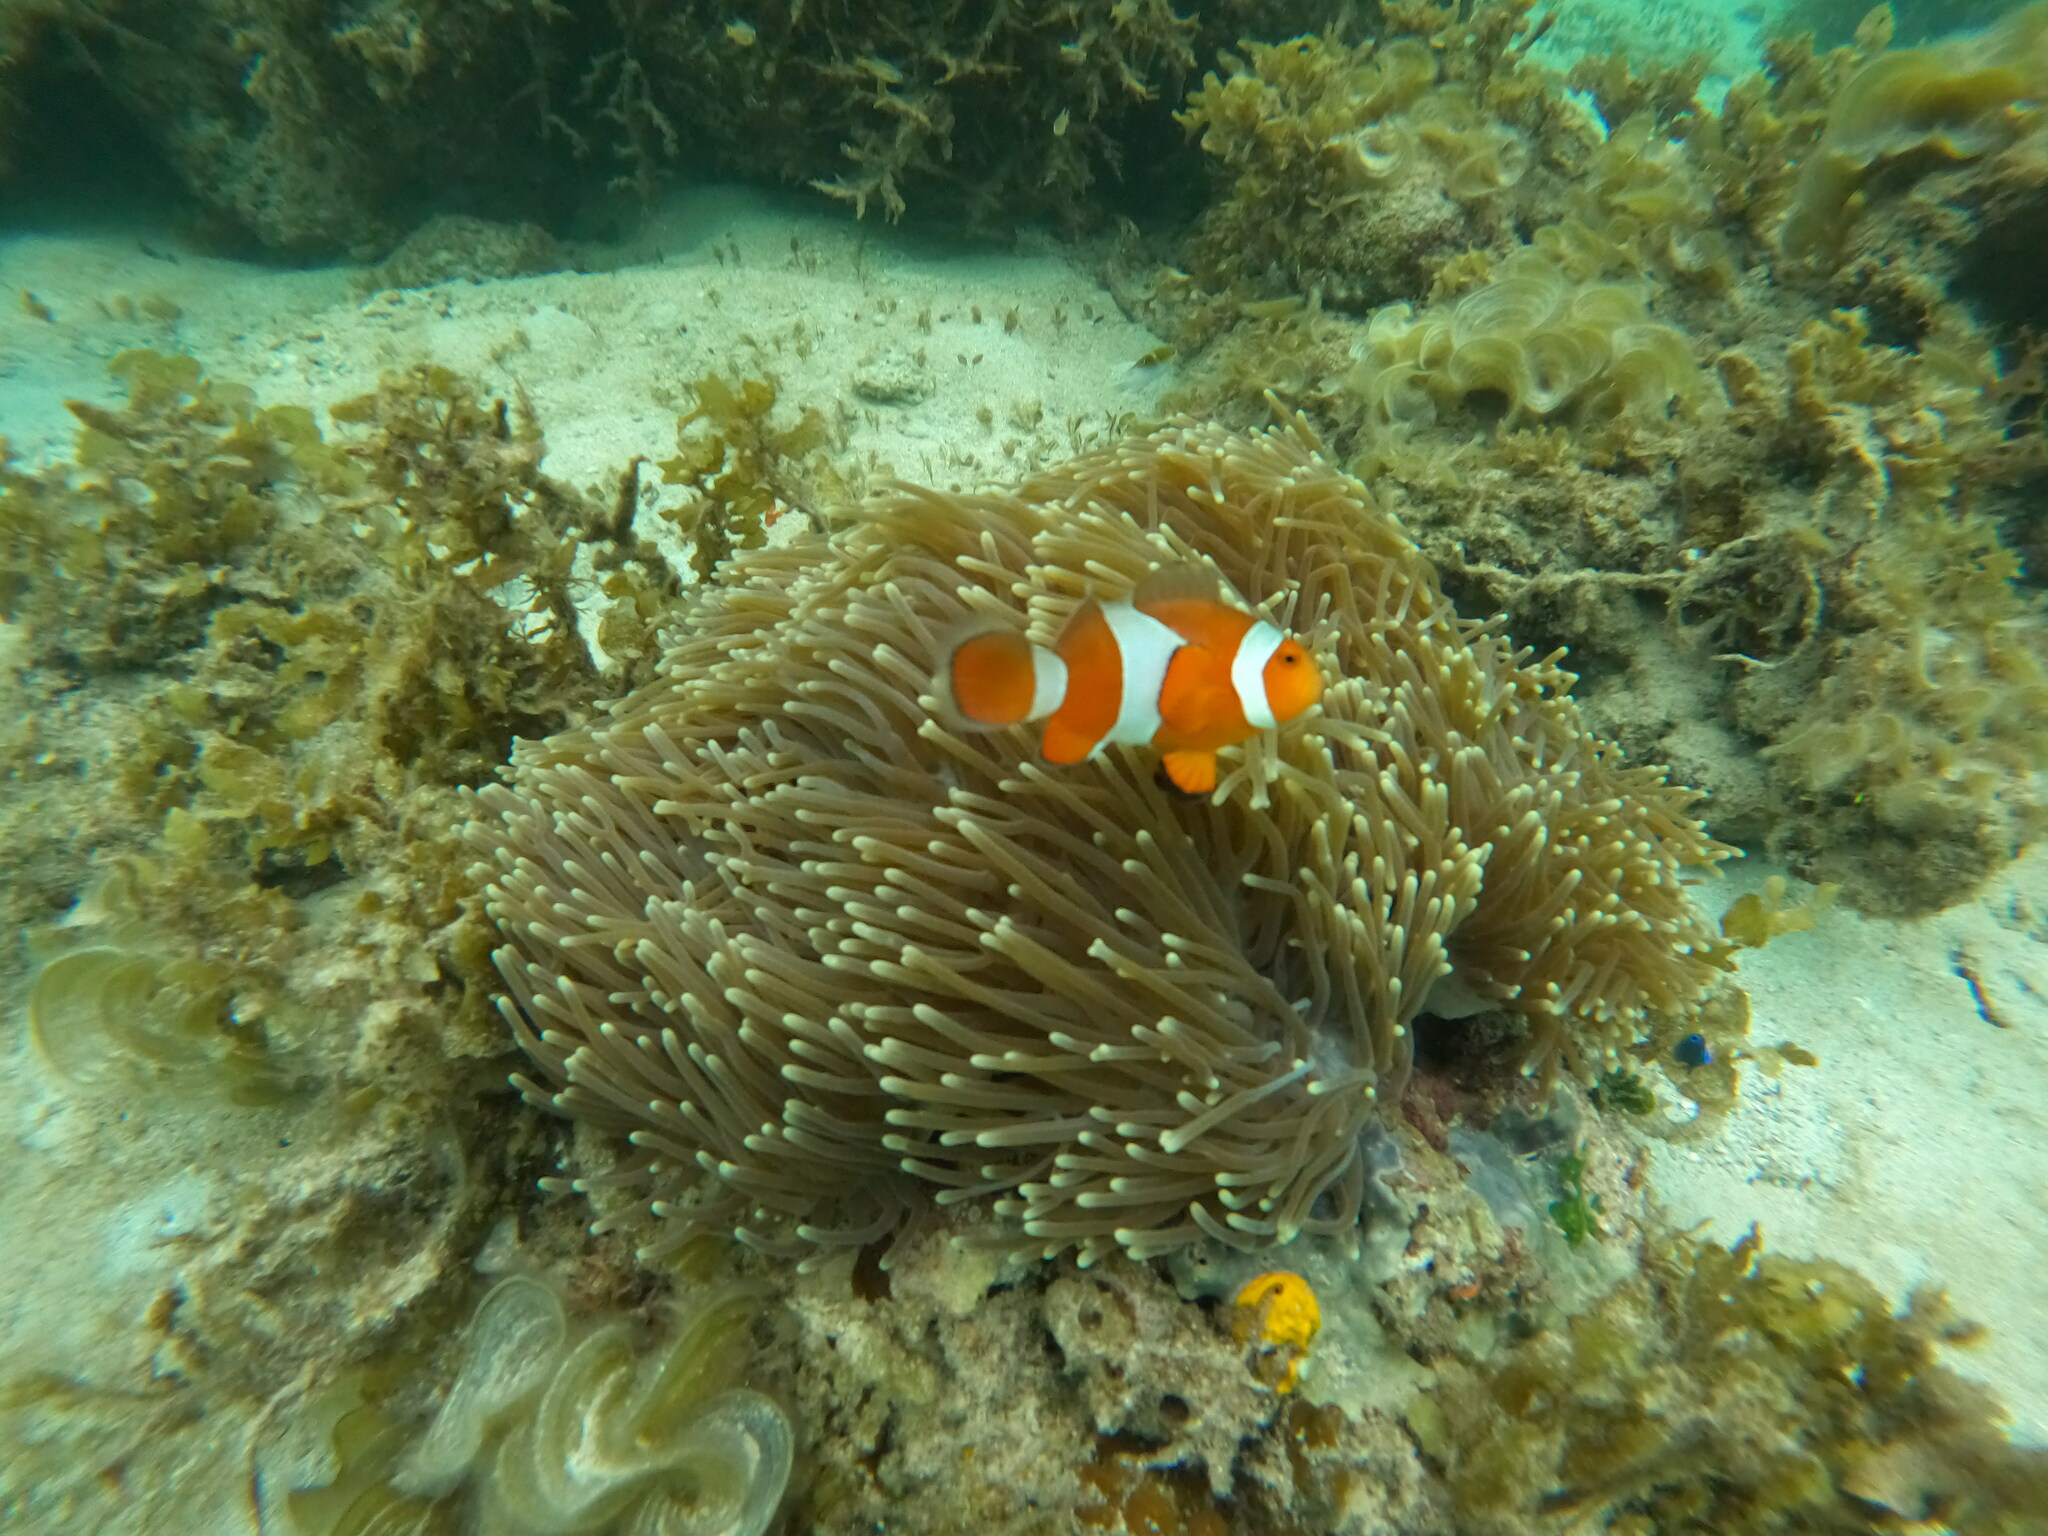
Amphiprion ocellaris (Ocellaris Anemonefish)